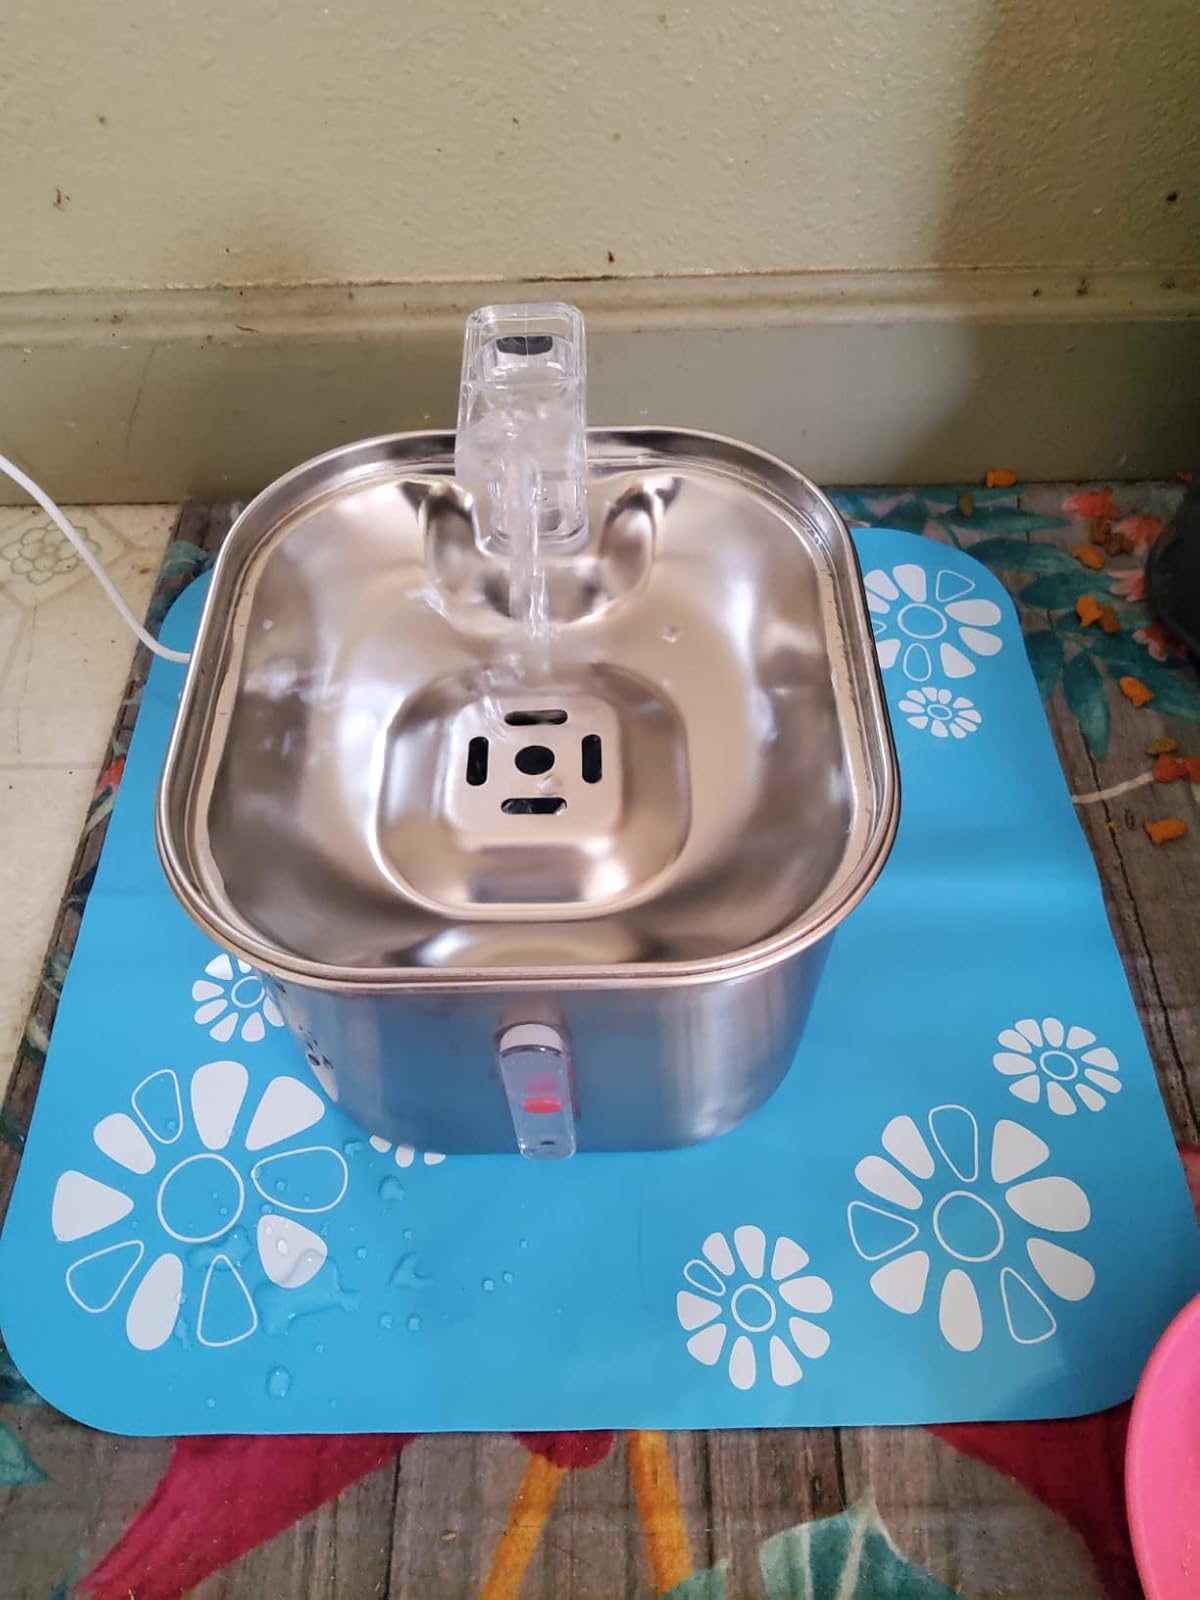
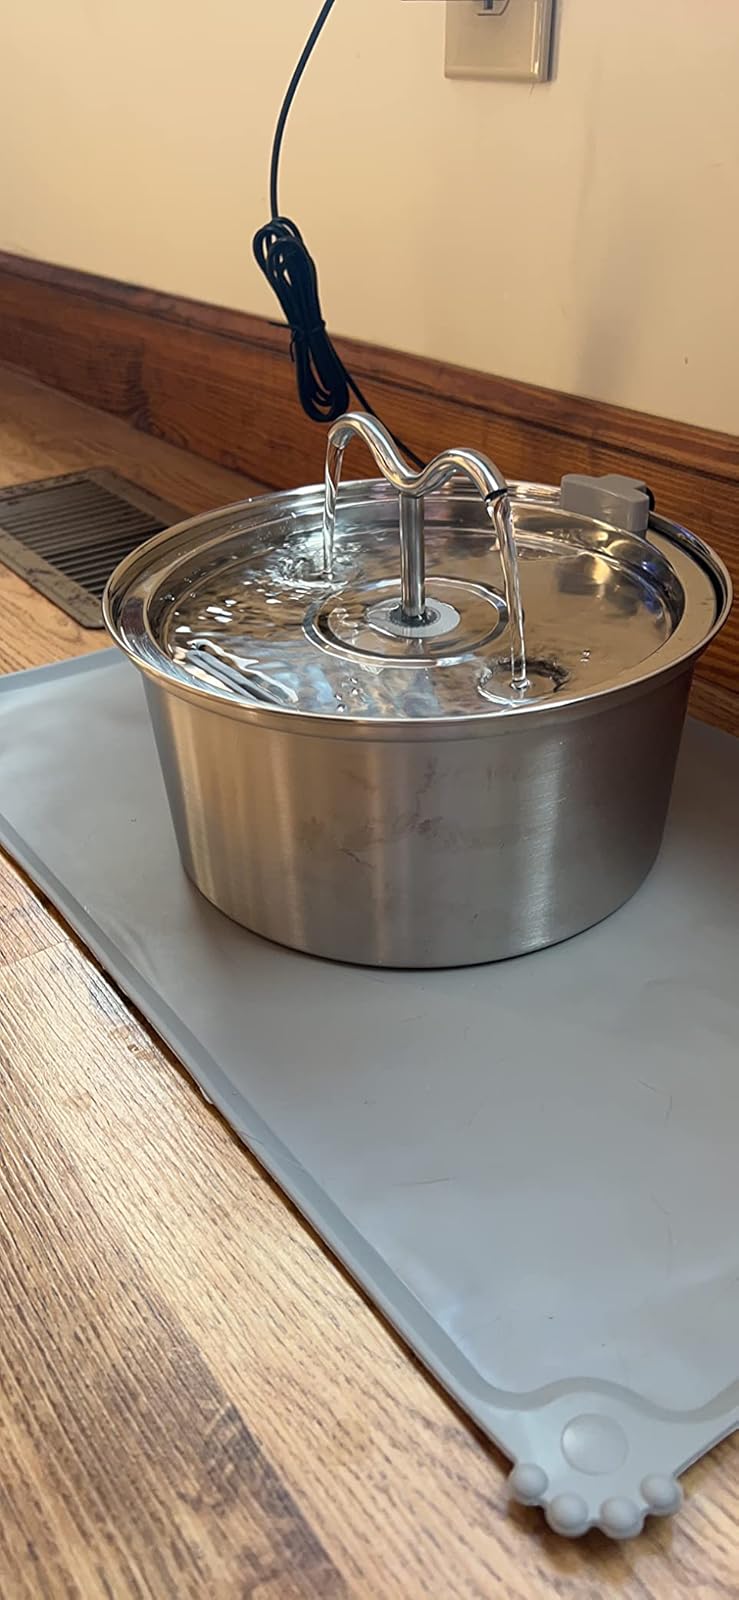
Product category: items_bowl
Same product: no